Arrow in the Blue

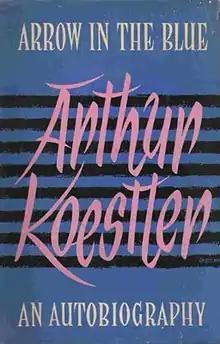
First edition dust cover

Arrow in the Blue is an autobiography covering the first 26 years of Arthur Koestler's life (1905–1931). It was published in 1952 by Collins with Hamish Hamilton Ltd. and has been reprinted several times.